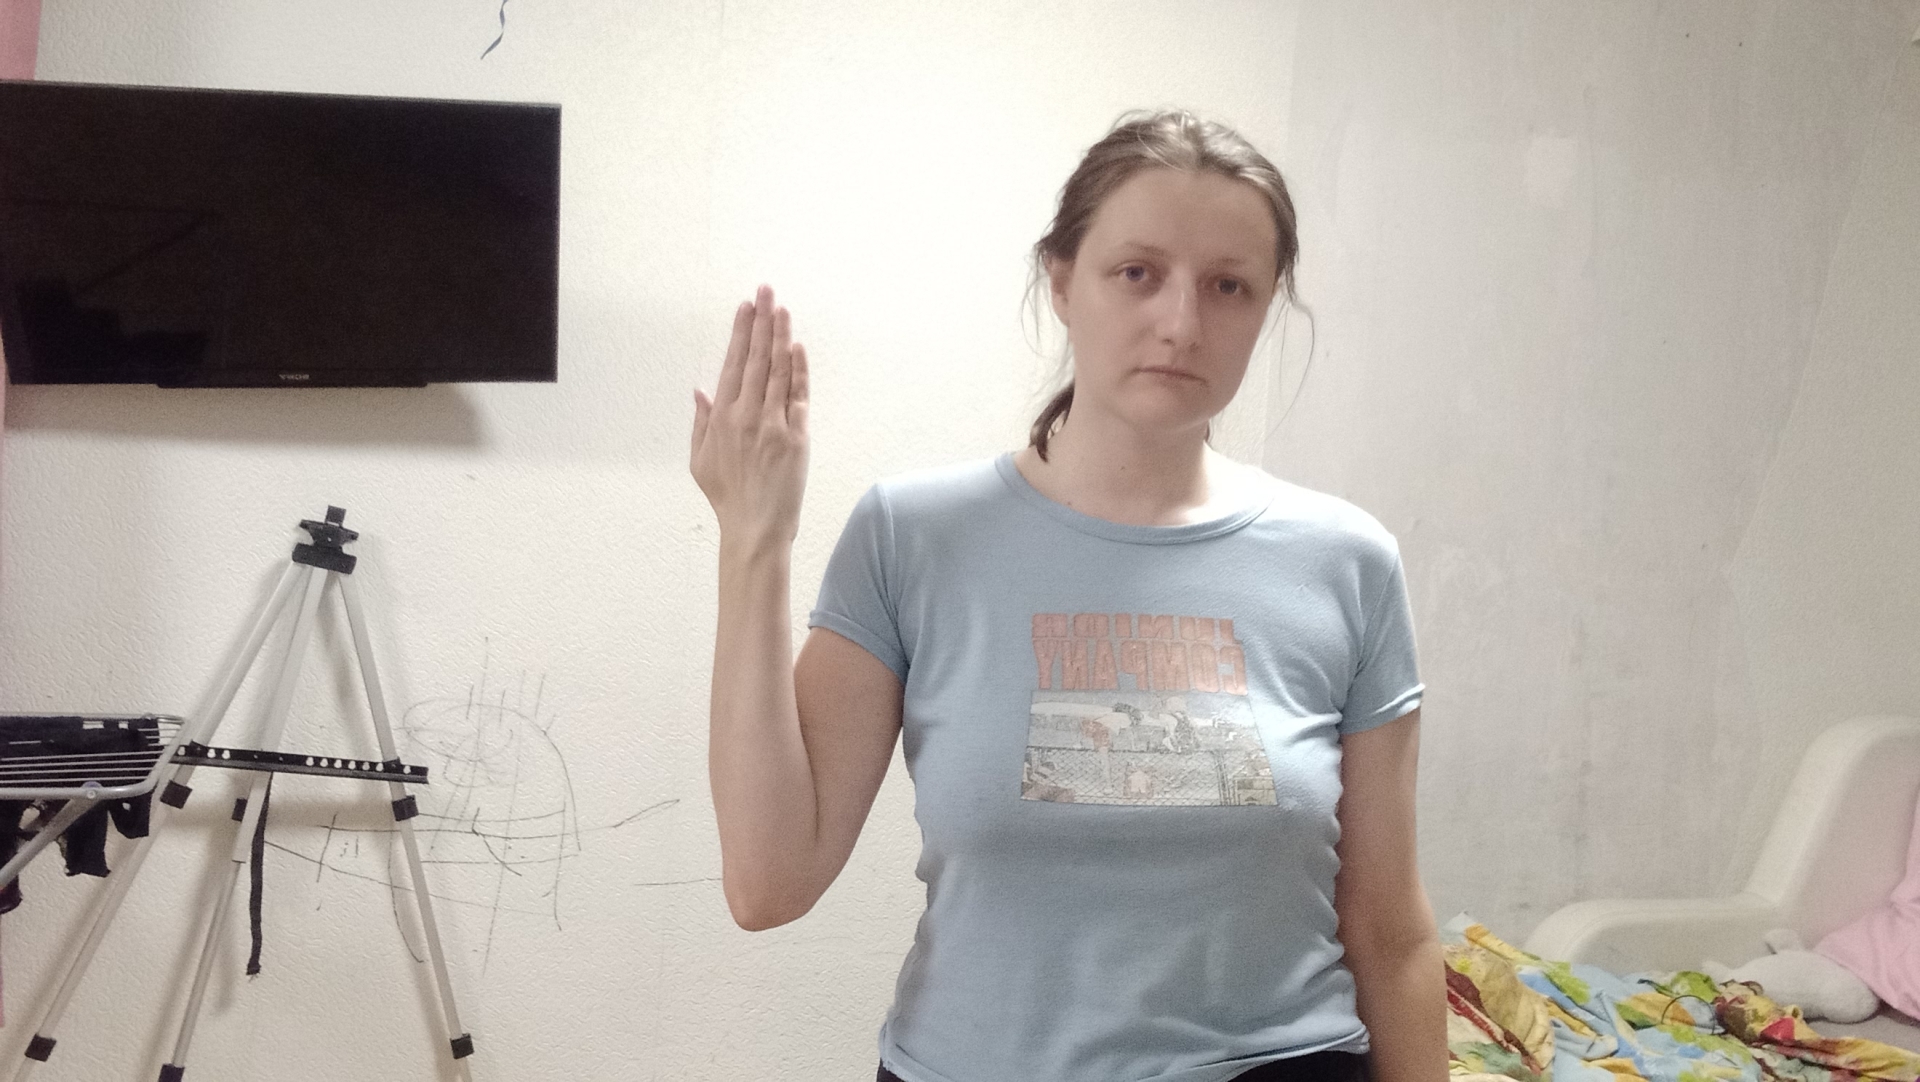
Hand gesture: stop_inverted